Penn State Nittany Lions football

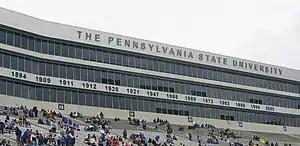
The suite boxes on the east side of Beaver Stadium feature highlighted years of undefeated and championship seasons, which were added in 2006

On January 11, 2014, Vanderbilt head coach James Franklin was hired as the 16th Penn State head football coach. He is the first African American head football coach at Penn State. In Franklin's first year, the NCAA lifted Penn State's postseason ban and the Nittany Lions were bowl eligible. The Nittany Lions were named to the Pinstripe Bowl where they won against Boston College on December 27, 2014, at Yankee Stadium.